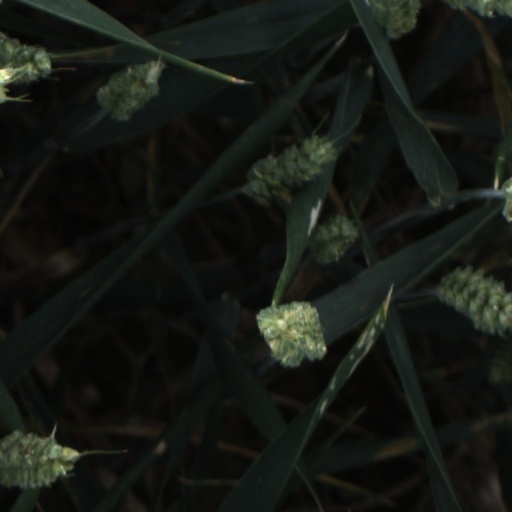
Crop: wheat